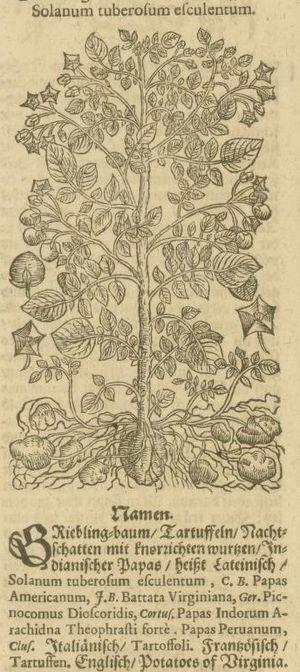
L'histoire de la pomme de terre commence avec celle des Amérindiens qui vivaient il y a plus de 10 000 ans dans la zone côtière de l'actuel Pérou et au sud-ouest de l'Amérique latine.